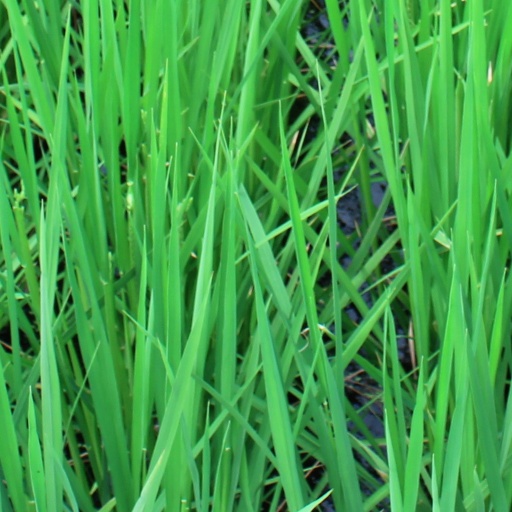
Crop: rice